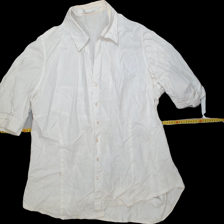
View: front
Type: Shirt
Category: Ladies
Brand: Not Applicable
Colors: White
Material: 100%cotton
Trend: No trend
Stains: Yes
Price range: <50
Recommended usage: Export